Hollywood Monsters (band)

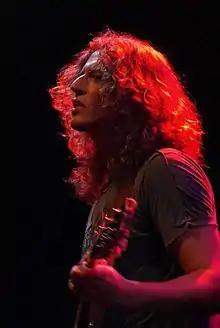
Steph Honde live in France, 2010

Steph Honde met Don Airey in 2006 when Honde's then-current band was the opening band for the Deep Purple European leg of the Rapture of the Deep tour. Tim Bogert appreciated the demo recordings suggested to him by Steph Honde and agreed to play on three tracks of the album despite the fact he had been in retirement for several years prior to the recording of the album Big Trouble. Vinny Appice plays drums on most of the tracks on the album. Steph Honde wrote the song "Village of the Damned" as an homage to Vinny Appice before even meeting him. Paul Di'Anno (lead vocals on bonus track "Fuck You All") chose the song himself from the number of songs suggested to him by Steph Honde. They met in 2010 when Honde's then-current band The Stars accompanied Paul Di'Anno on tour across France.